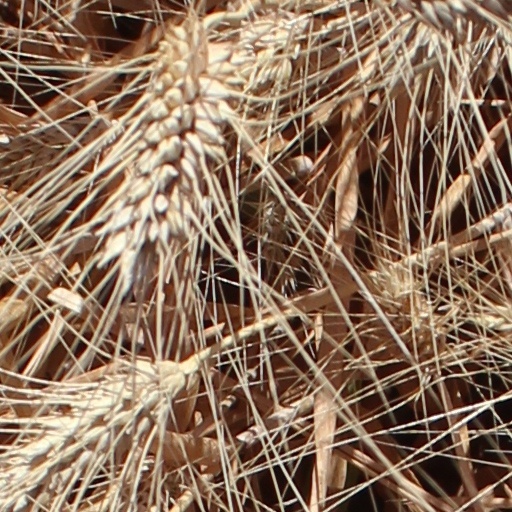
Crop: wheat